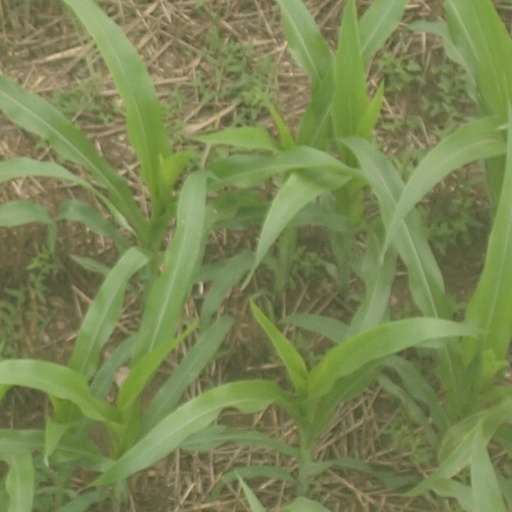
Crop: maize; corn